Baptist Chapel, Lincoln

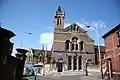
The former Baptist Chapel on Mint Street/Mint Lane, now a property agency

Baptist Chapel, Lincoln is a Baptist Chapel on Mint Lane/Mint Street in Lincoln City Centre in Lincolnshire, England. It is a former Baptist Church and was originally built in 1870 and had a Sunday School attached. It was declared redundant in 1980 and was closed that same year. The chapel and Sunday school are now in use for an estate agents. The chapel is in a conservation area. The 1897 Sunday school building is grade II listed, along with its boundary wall.